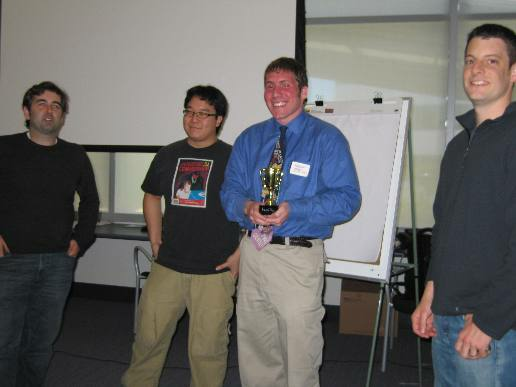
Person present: Yes